History of Sydney

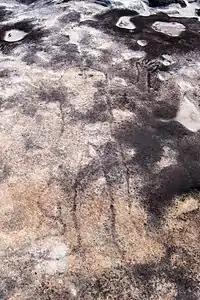
Petroglyph in Sydney's Ku-ring-gai Chase National Park

The first people to inhabit the area now known as Sydney were Aboriginal Australians who had migrated from northern Australia and before that from southeast Asia. Flaked pebbles found in Western Sydney's gravel sediments might indicate human occupation from 45,000 to 50,000 years BP, while radiocarbon dating has shown evidence of human activity in the Sydney region from around 15,000 years ago. Prior to the arrival of the British, there were 4,000 to 8,000 Aboriginal people in the greater Sydney region.